Vincent Pajot

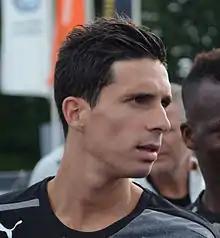
Pajot with Rennes in 2014

Vincent Pajot (born 19 August 1990) is a French professional footballer who plays for Annecy. He primarily plays as a defensive midfielder. Pajot was a France youth international having earned caps at under-20 and under-21 level.